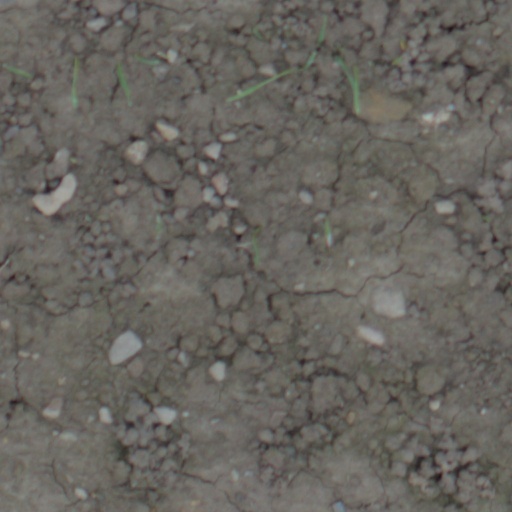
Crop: wheat